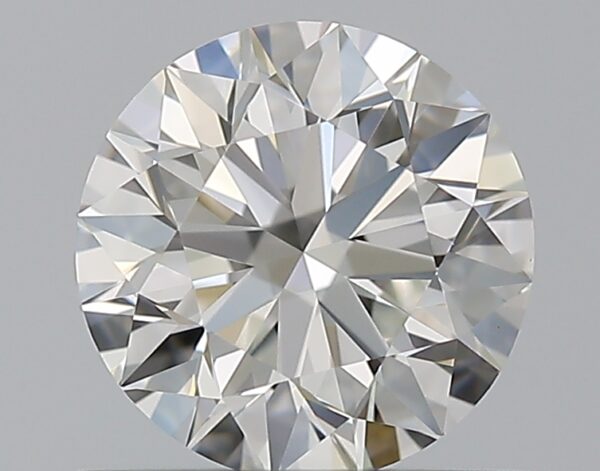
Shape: round
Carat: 0.7
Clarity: VS1
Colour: G
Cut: EX
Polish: EX
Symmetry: EX
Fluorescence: F
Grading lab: GIA
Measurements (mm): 5.65 x 5.68 x 3.53